Fanuza Nadrshina

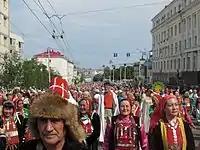
Folklore festival in Ufa.2016

In 1959, she graduated from the Faculty of Philology of the Pedagogical Academy in the city of Sterlitamak (from 2022 Sterlitamak branch of the Ufa University of Science and Technology).